History of science

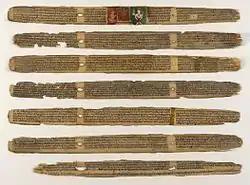
Palm leaves of the "Sushruta Samhita" or "Sahottara-Tantra" from Nepal,

The first textual mention of astronomical concepts comes from the Vedas, religious literature of India. According to Sarma (2008): "One finds in the Rigveda intelligent speculations about the genesis of the universe from nonexistence, the configuration of the universe, the spherical self-supporting earth, and the year of 360 days divided into 12 equal parts of 30 days each with a periodical intercalary month.".